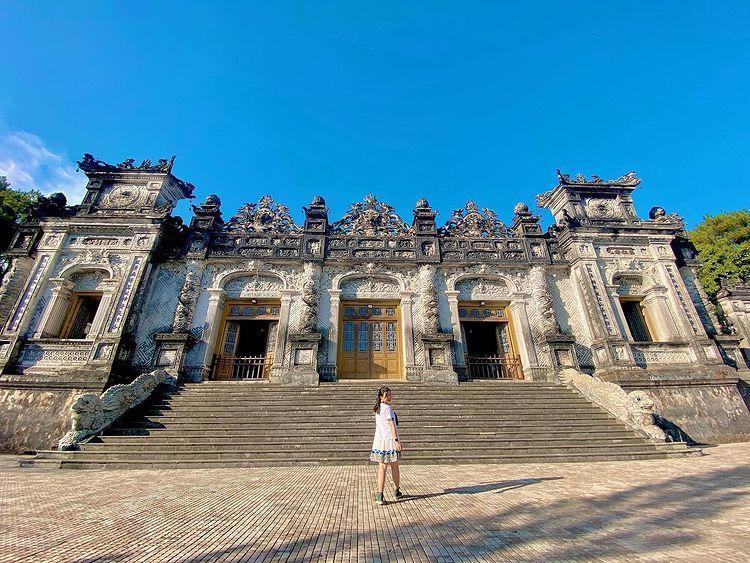
toà nhà có một cánh cửa ở giữa đang đóng